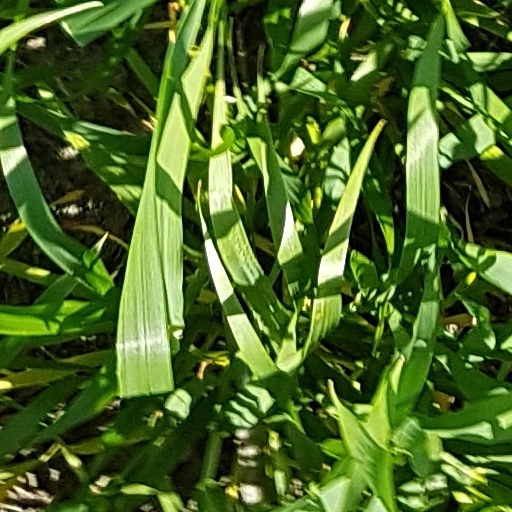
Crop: wheat